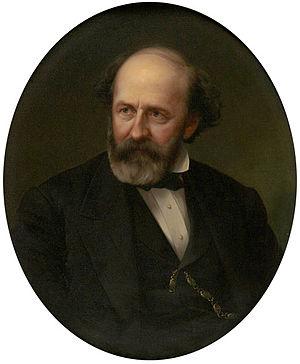
Collis Potter Huntington était un des quatre investisseurs qui créa, avec Leland Stanford, Mark Hopkins, et Charles Crocker, la compagnie de chemin de fer Central Pacific.